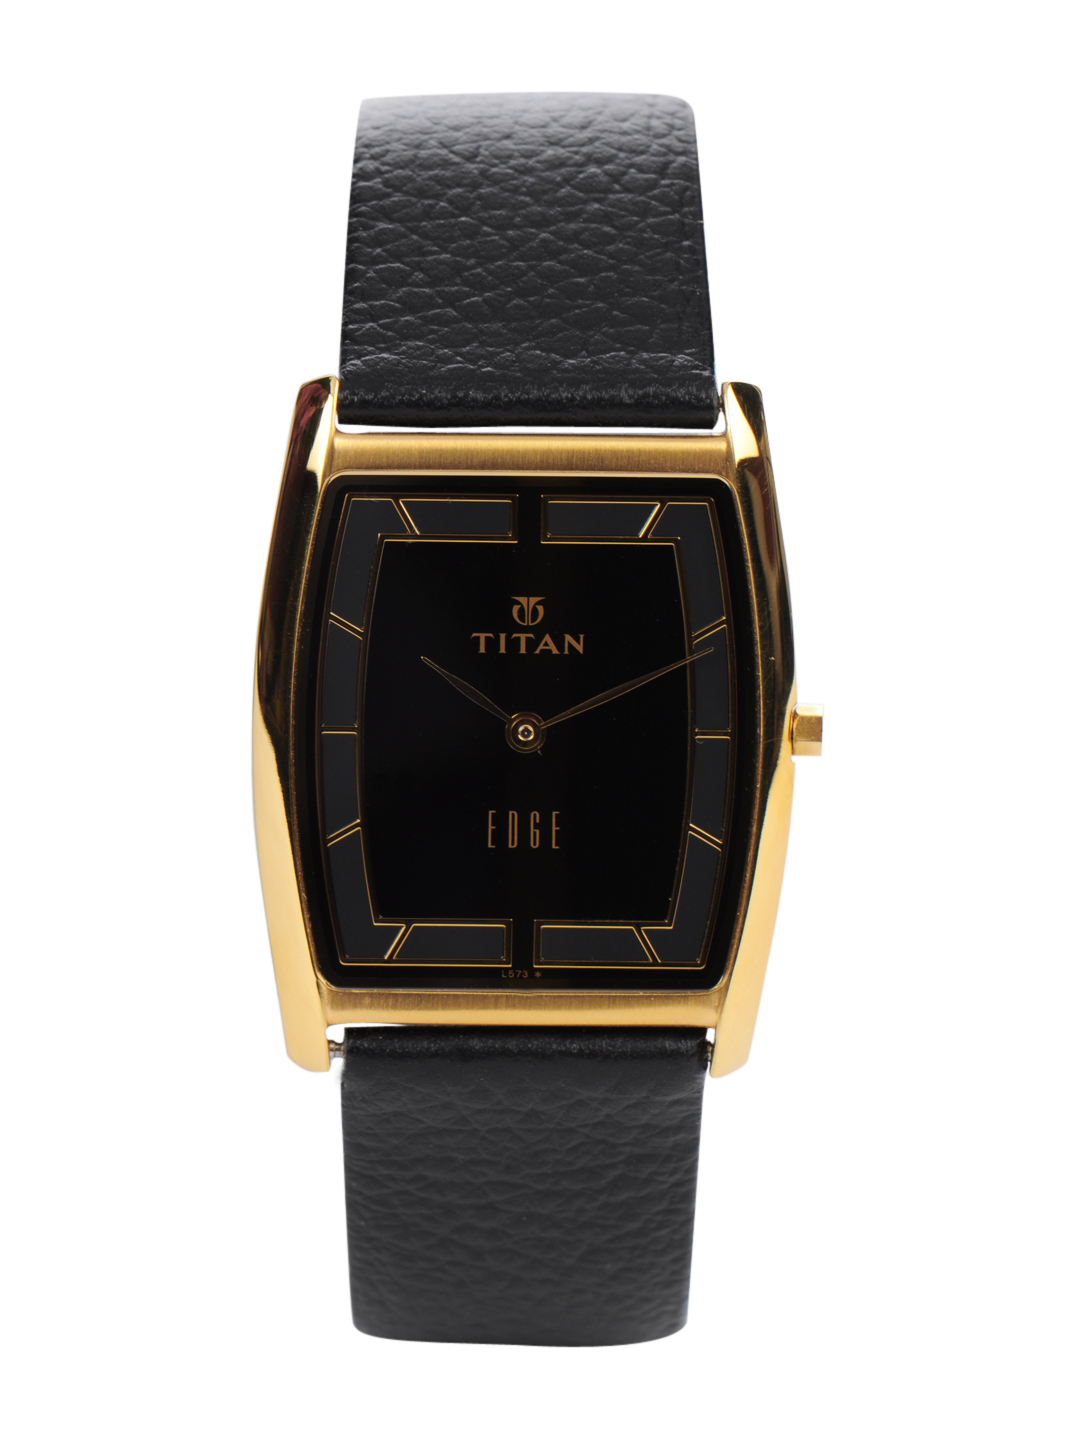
Titan Edge Men Black Dial Watch
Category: Accessories / Watches / Watches
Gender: Men
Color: Black
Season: Winter 2016
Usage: Casual